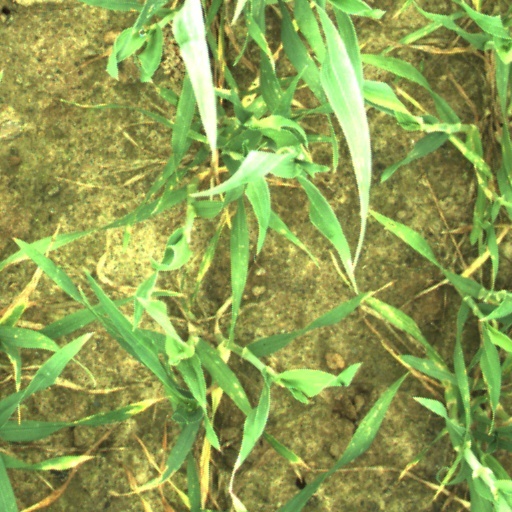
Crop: wheat